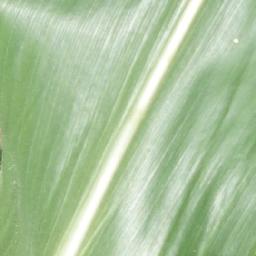
Label: Corn___healthy